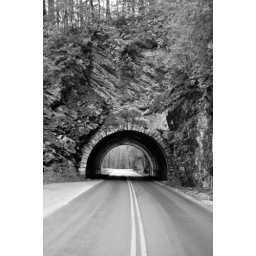
A tunnel cuts the the mountain side in Tennessee and allows tourists to take the road into the heart of the Smokey Mountains.